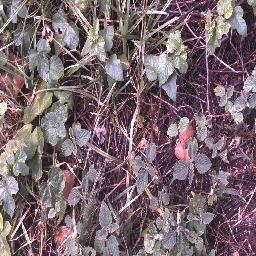
Label: negative